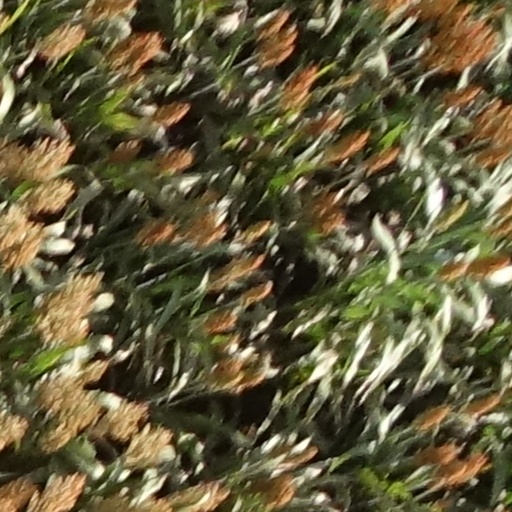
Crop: sorghum